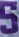
Number: 5